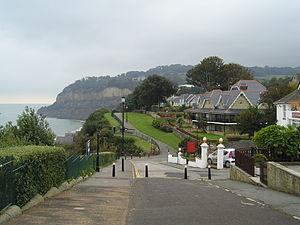
Shanklin est une station balnéaire populaire de l'île de Wight, au sud des côtes anglaises.